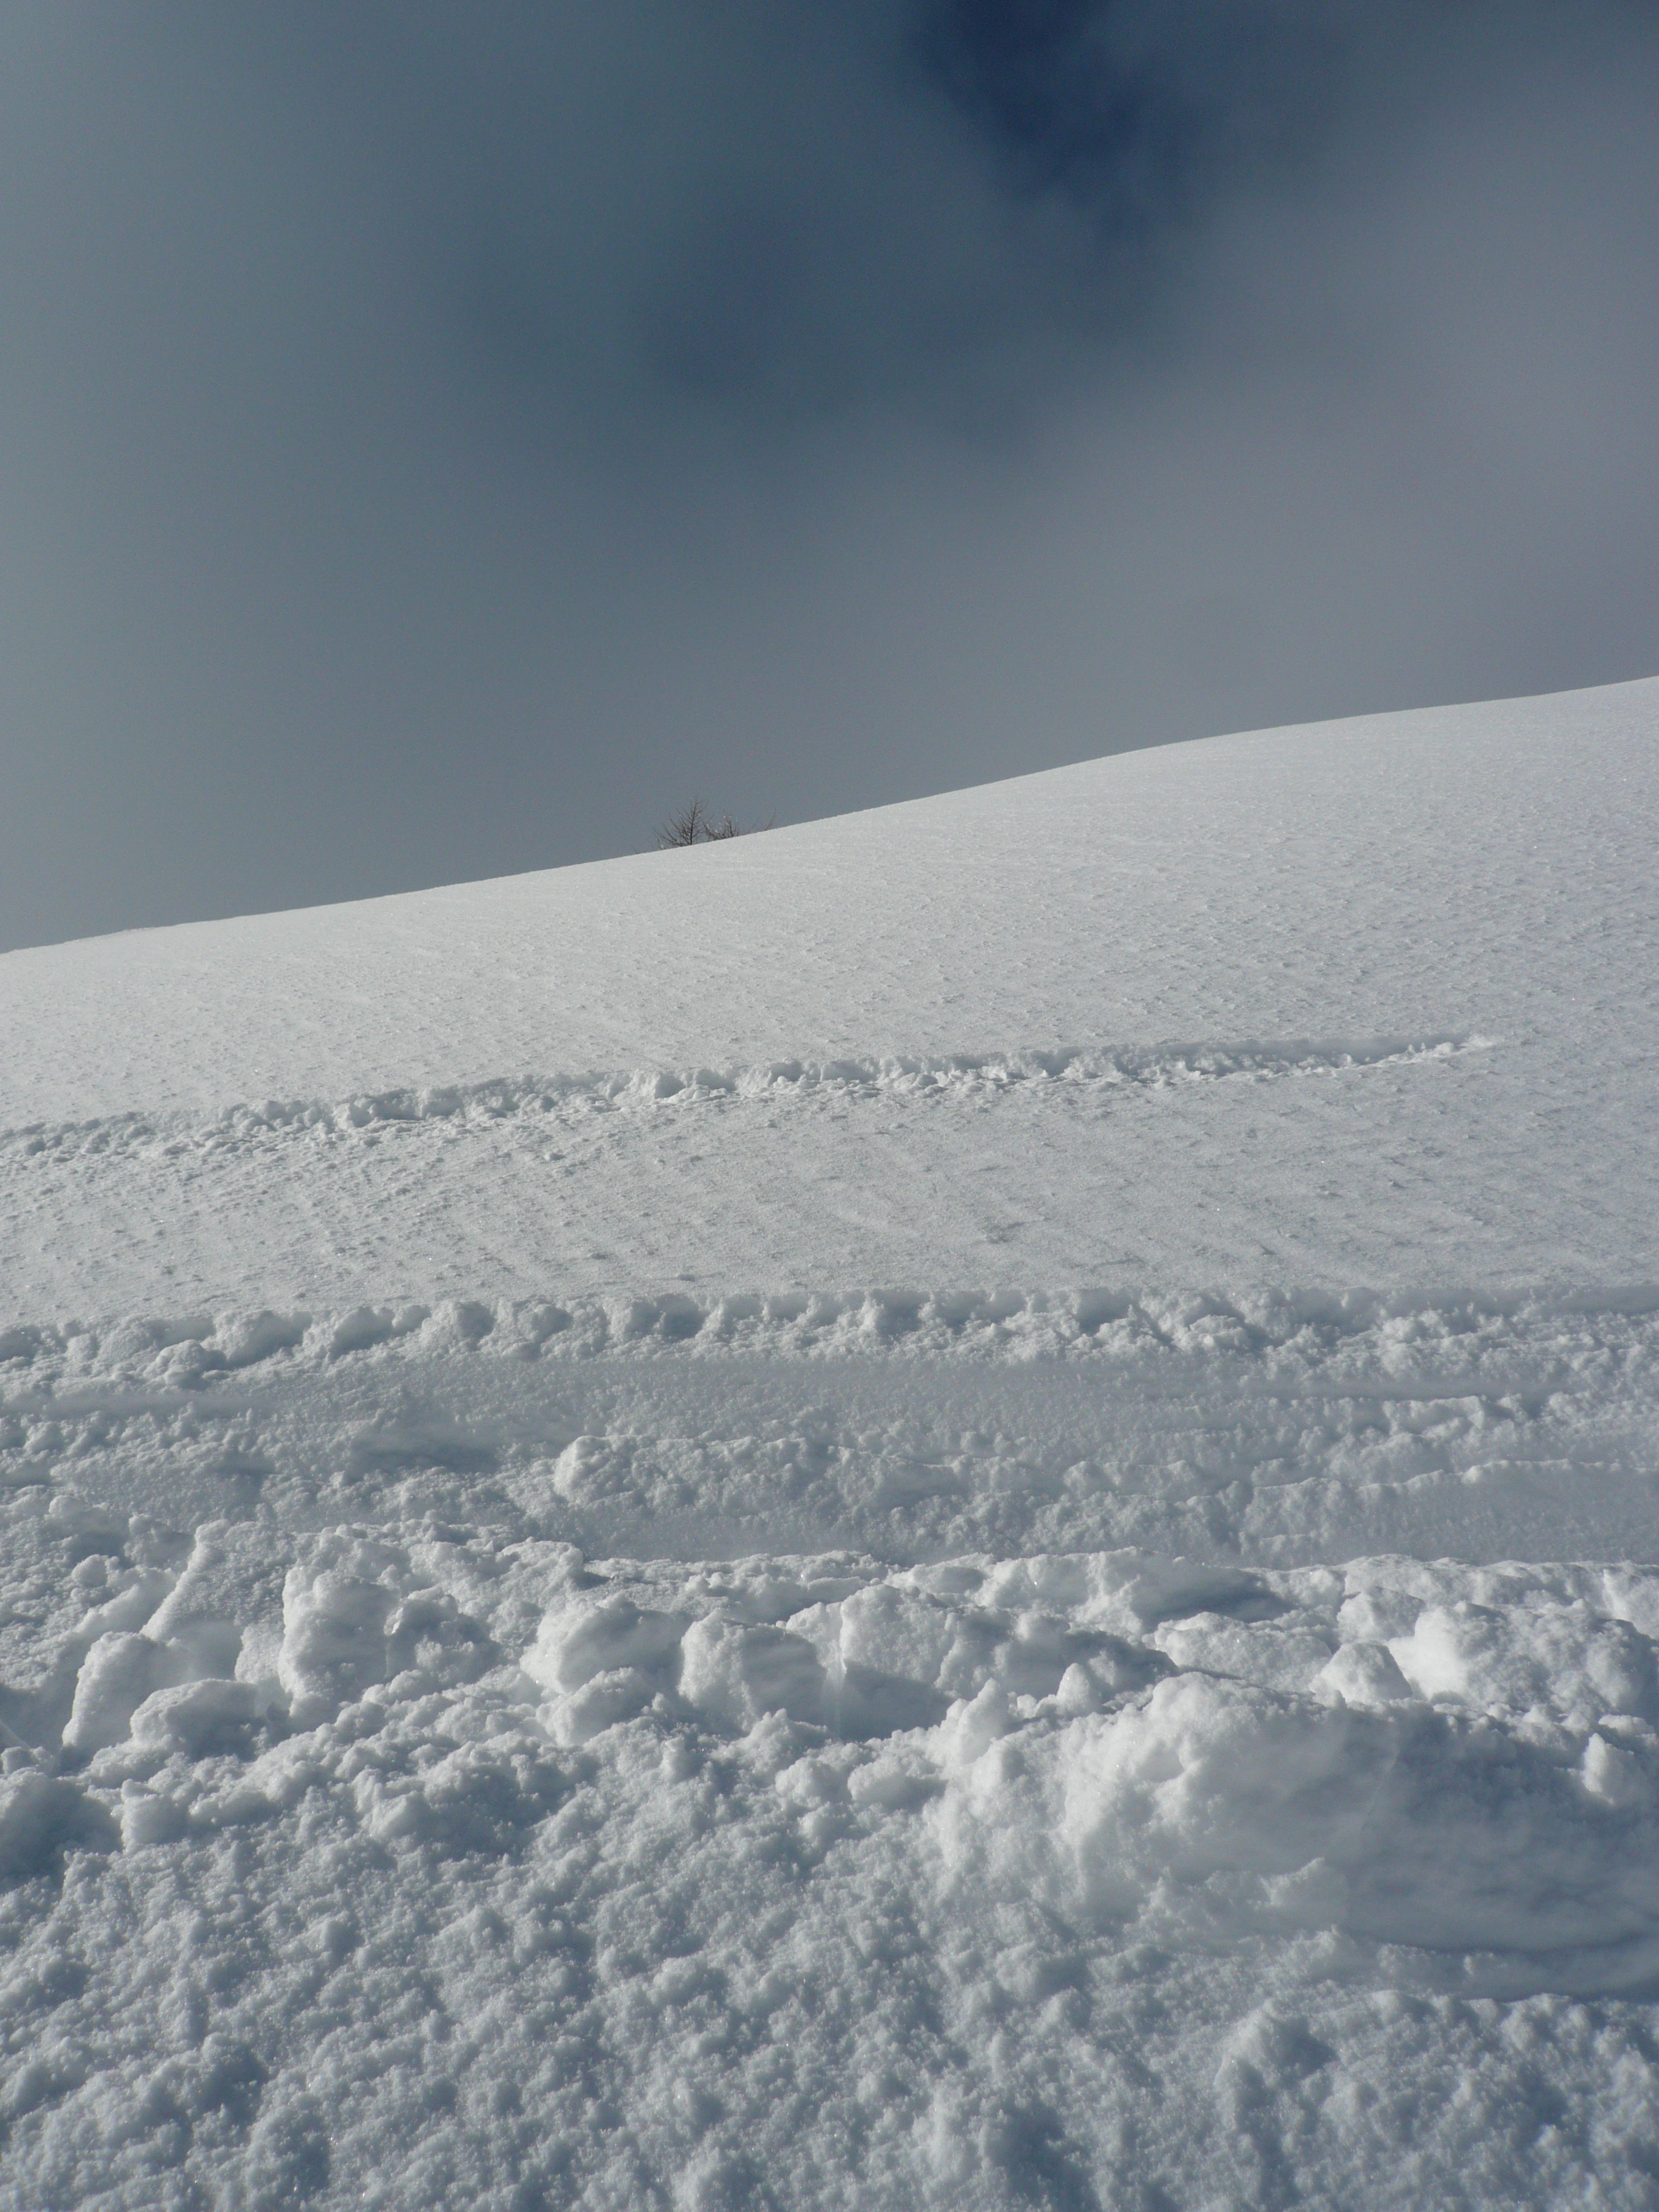
mountain, snow, cold, winter, white, mountain range, weather, arctic, season, blizzard, piste, traces, freezing, arctic ocean, atmosphere of earth, geological phenomenon